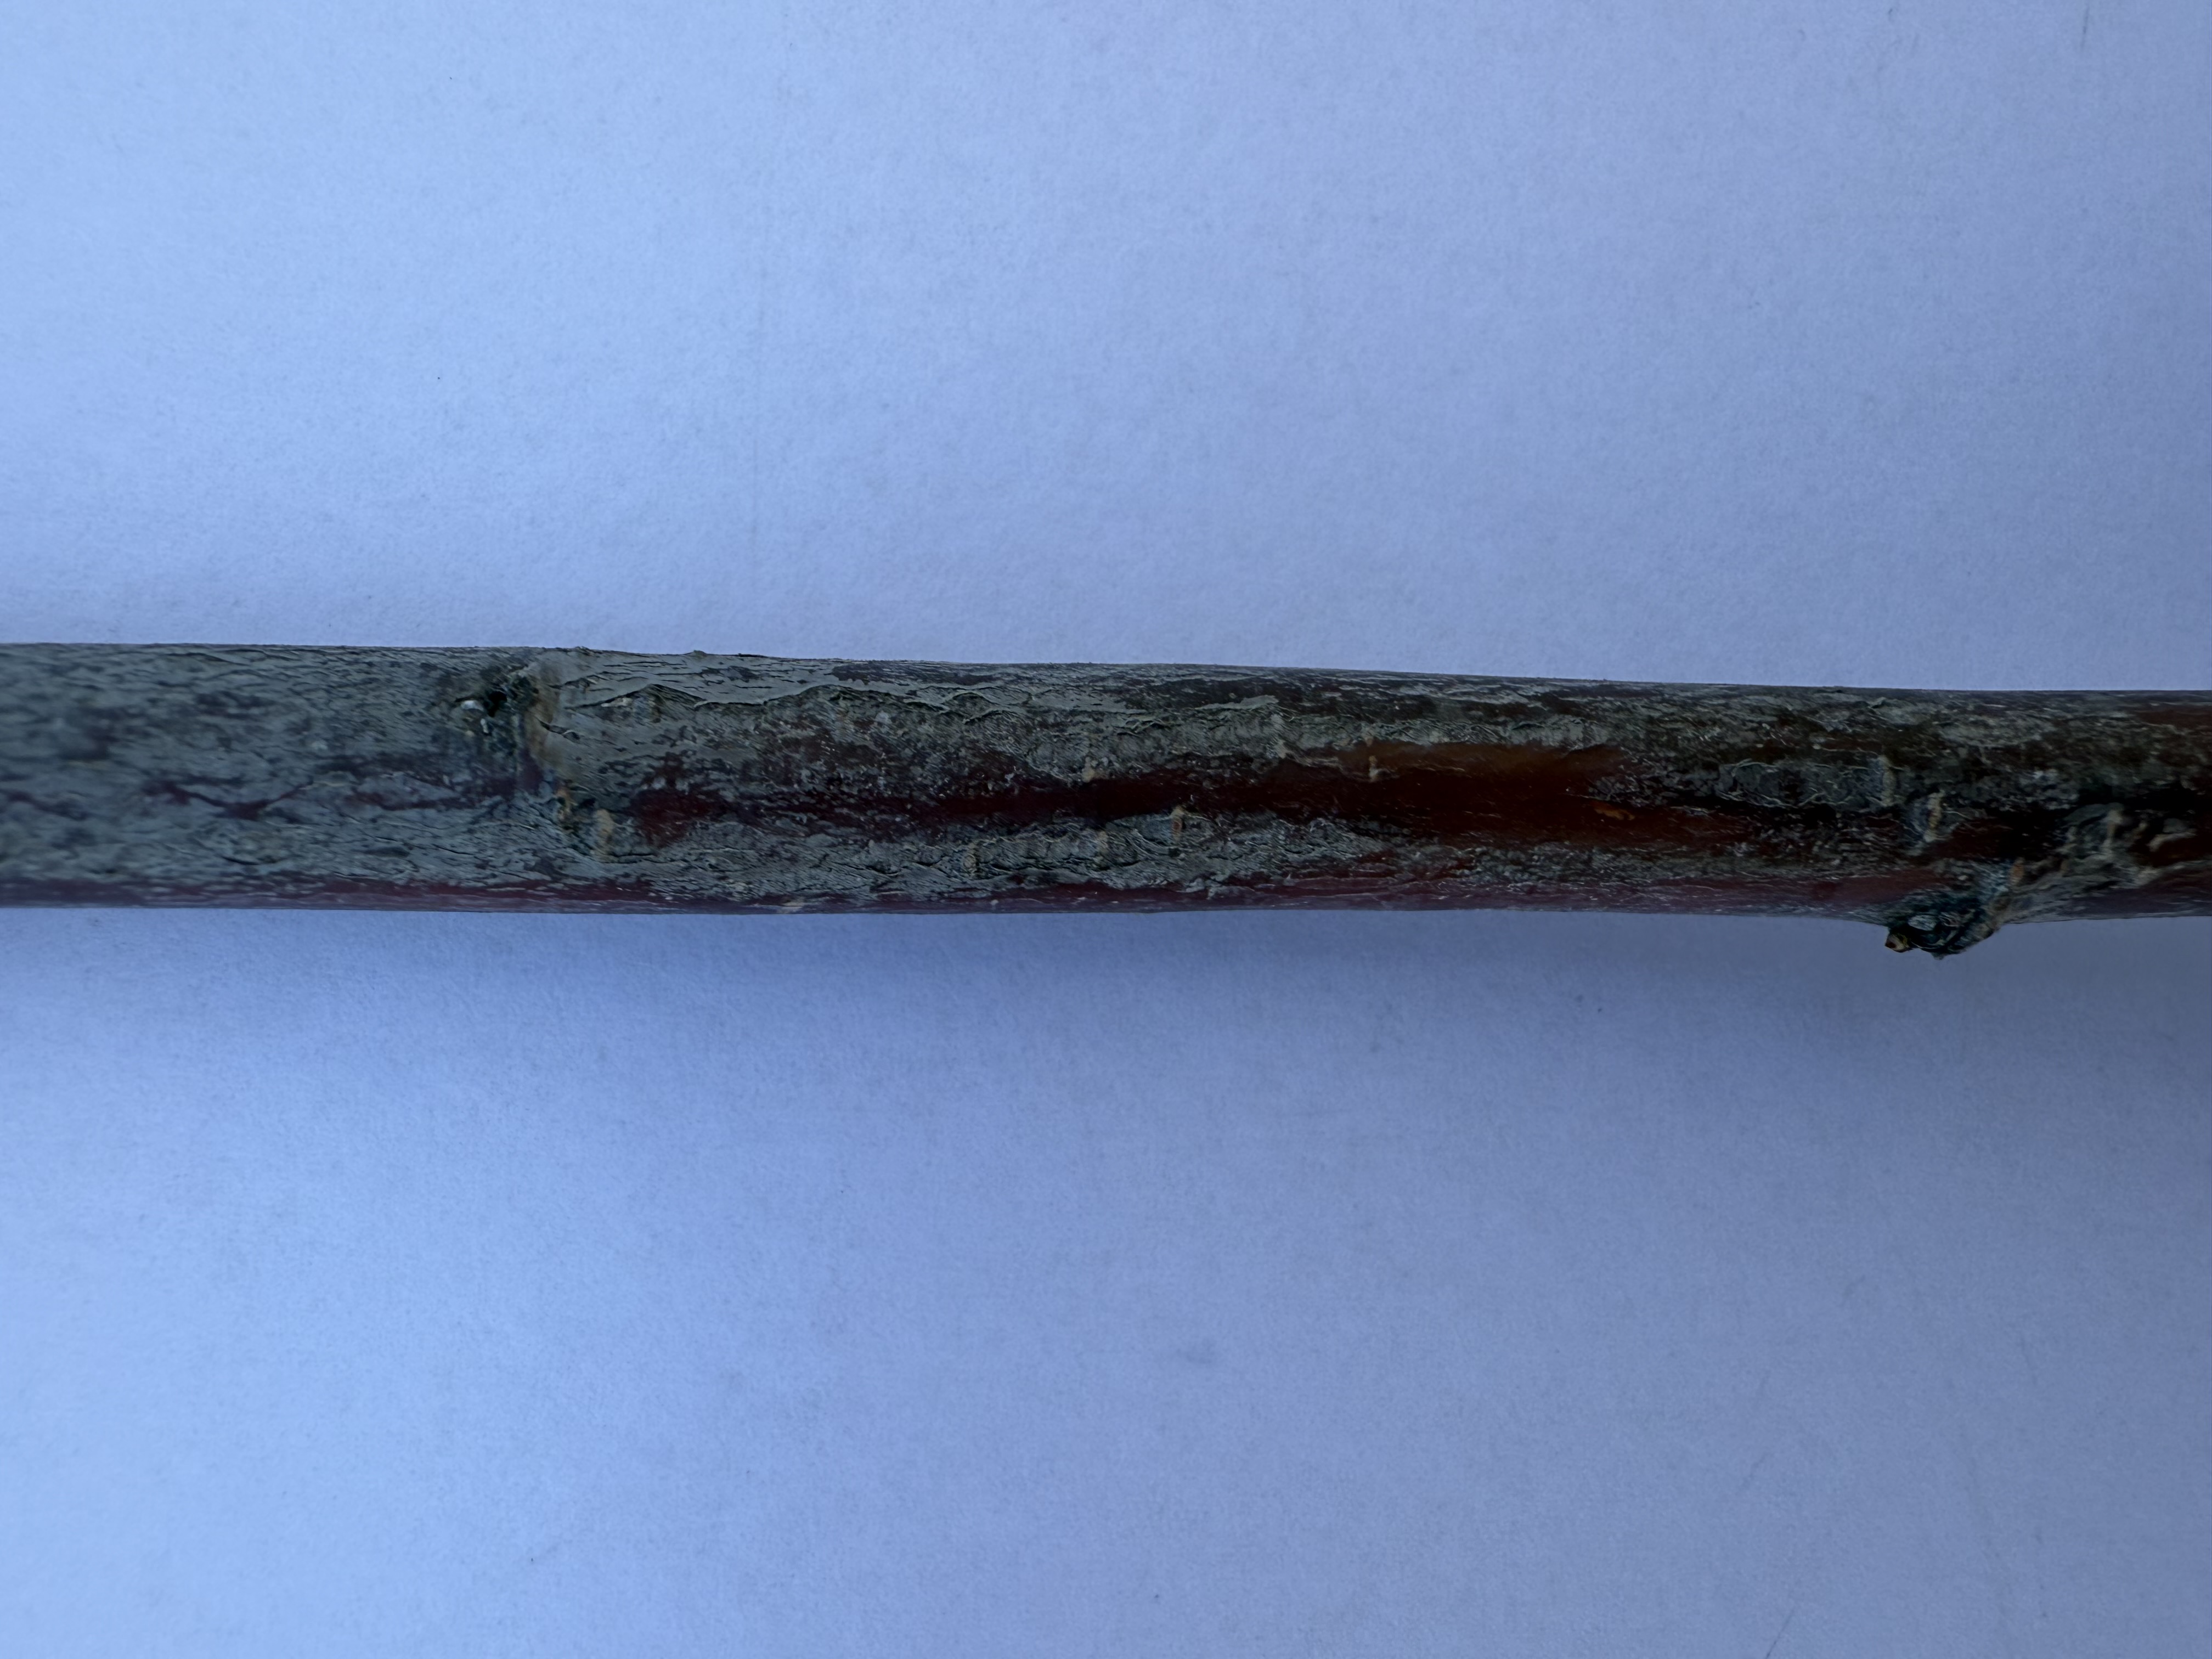
Variety: Show Time Plum